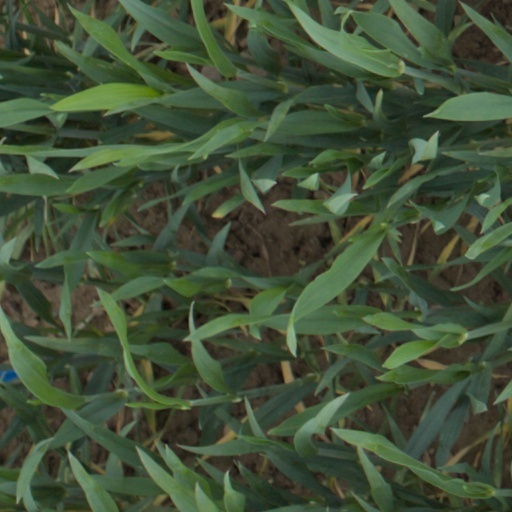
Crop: wheat